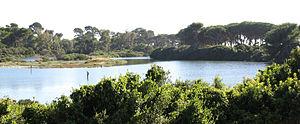
L'île Sainte-Marguerite est la plus grande des deux îles de Lérins, en face de Cannes. Elle a servi de prison au célèbre homme au masque de fer. Après la révocation de l'édit de Nantes, le fort de l'île de Sainte-Marguerite fut l'un des quatre lieux d'emprisonnement des huguenots avec la tour de Constance à Aigues-Mortes, le Fort de Brescou et le château d'If. Au XIXᵉ siècle, l'île est un lieu de détention pour les prisonniers maghrébins déportés d'Algérie.